Hispasat

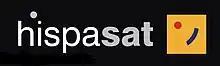
Second and former Hispasat logo, used from 2001 until May 2017

The Hispasat Group is formed of Hispasat S.A., its subsidiaries Hispasat Canarias, Hispamar Satellites (a joint venture with the Brazilian telephone operator Oi), Hispasat Brazil and associated companies Galileo Systems and Services.